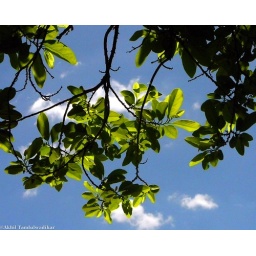
A little shade, a little light, some clouds and lots of blue sky. That's what makes a day in a life.